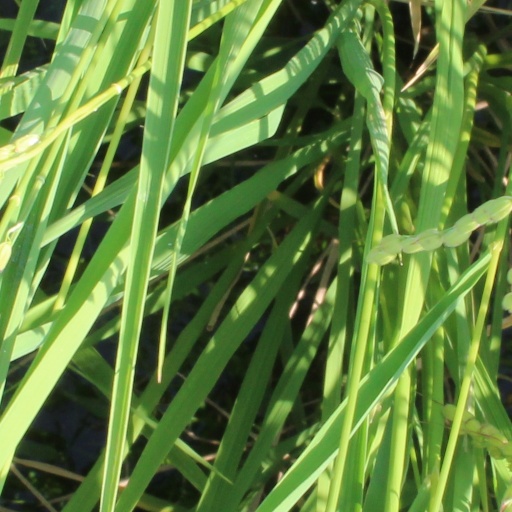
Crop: rice